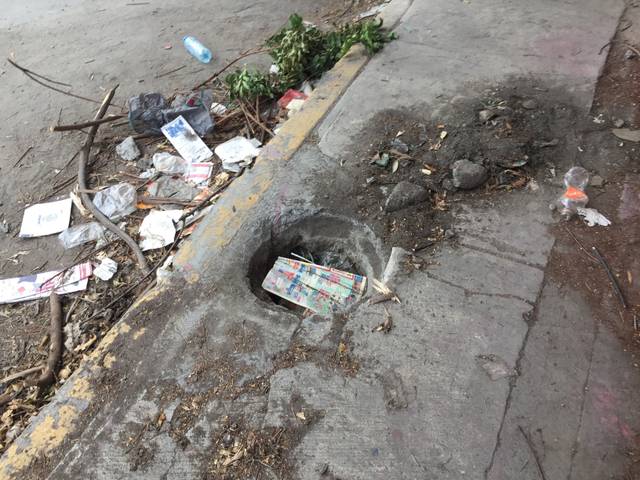
Region: Mexico
Coordinates: 25.679, -100.307